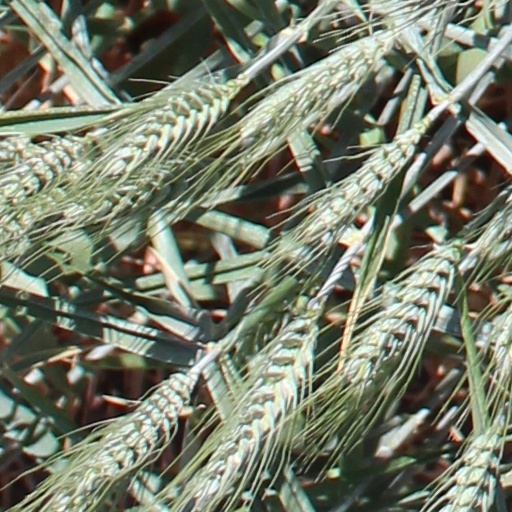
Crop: wheat